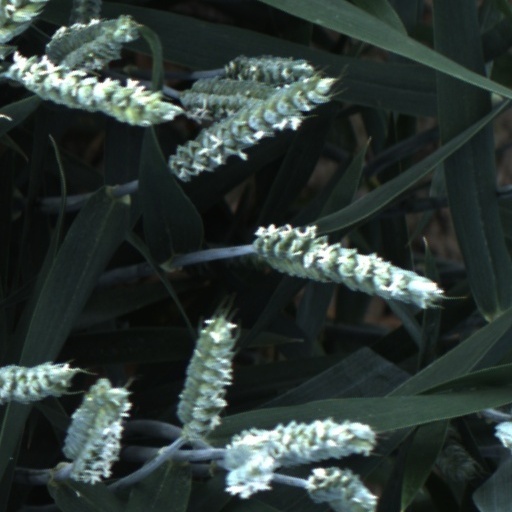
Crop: wheat